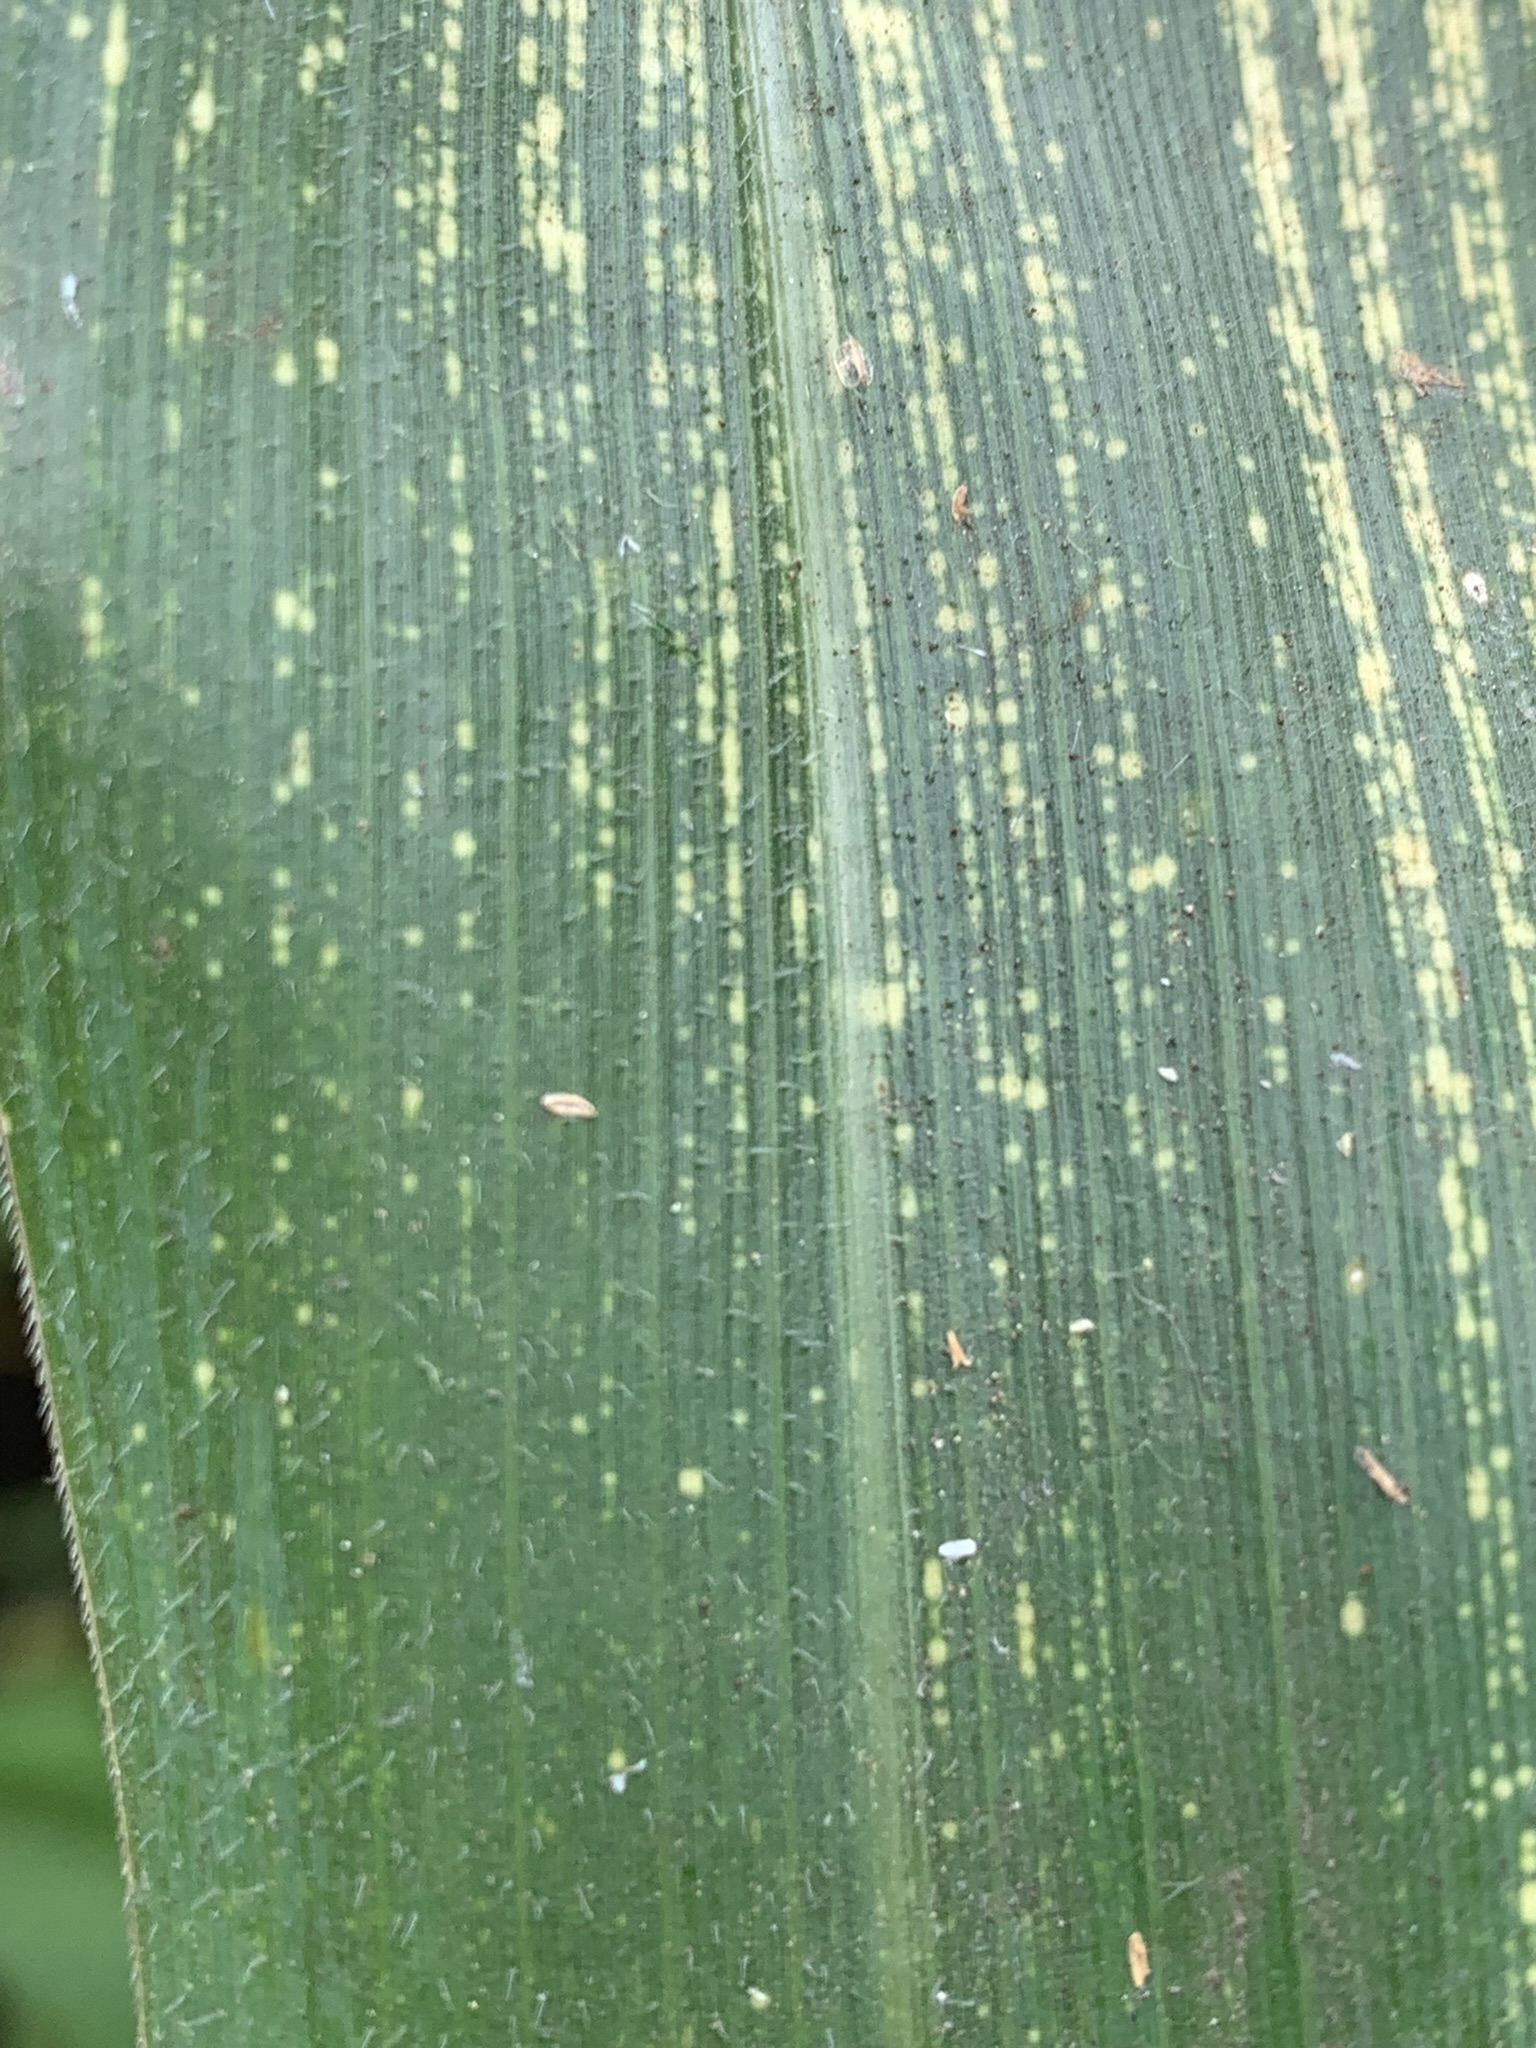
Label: MSV